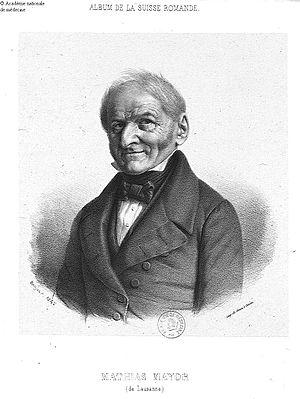
Mathias Mayor (1775-1847) chirurgien suisse, chirurgien en chef de l'hôpital cantonal de Lausanne
Mathias Mayor, né le 21 avril 1775 à Cudrefin et décédé le 4 mars 1847, est un médecin suisse qui fut chirurgien en chef de l'hôpital cantonal de Lausanne.